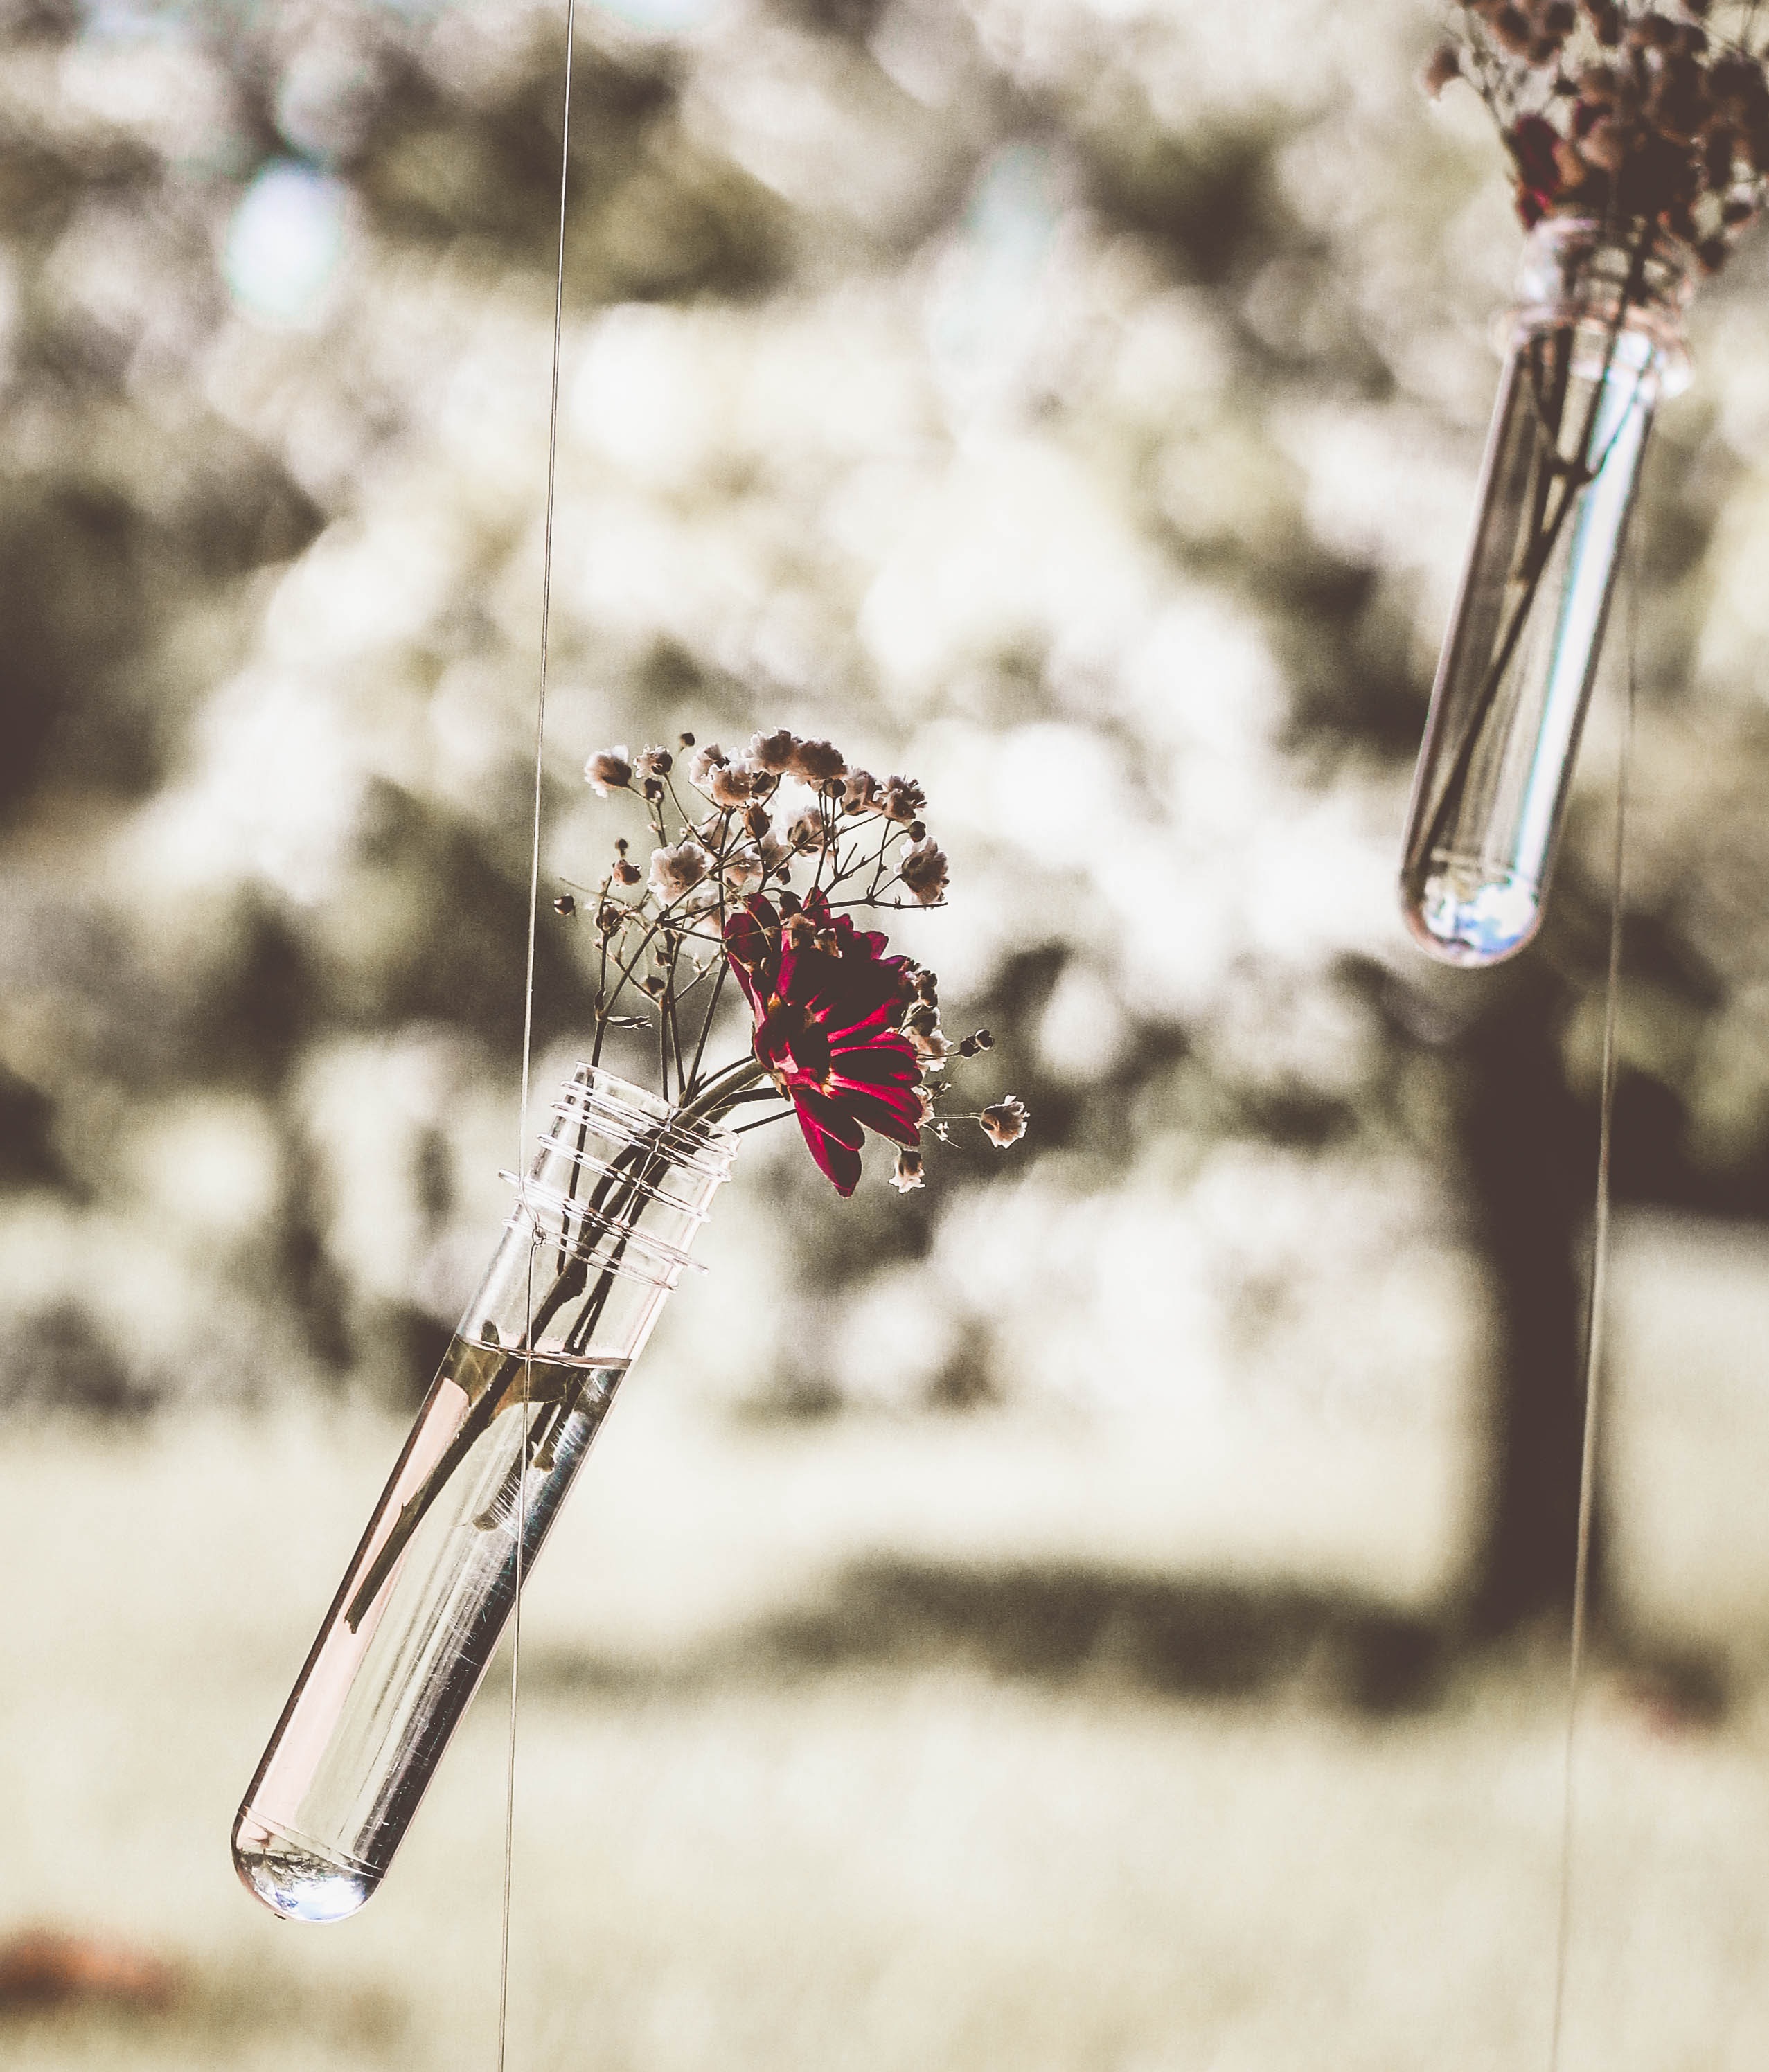
branch, retro, leaf, flower, love, spring, twig, close up, jewellery, macro photography, poetry, romanticism, fashion accessory, teen poetry